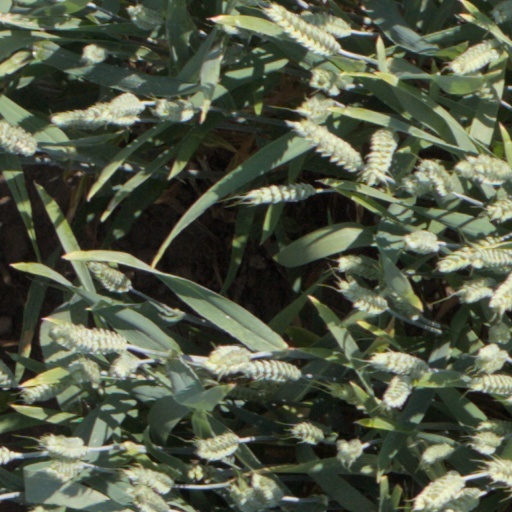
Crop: wheat